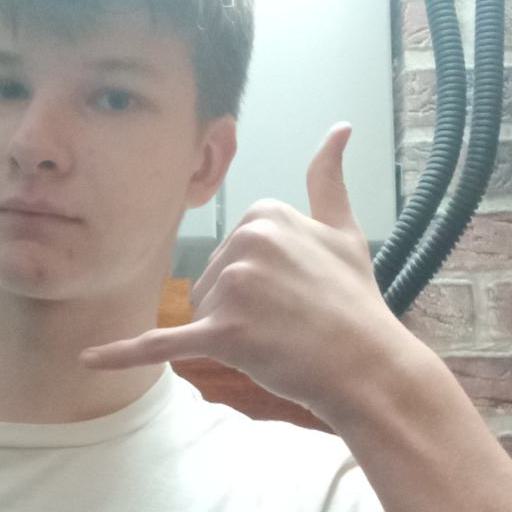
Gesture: call